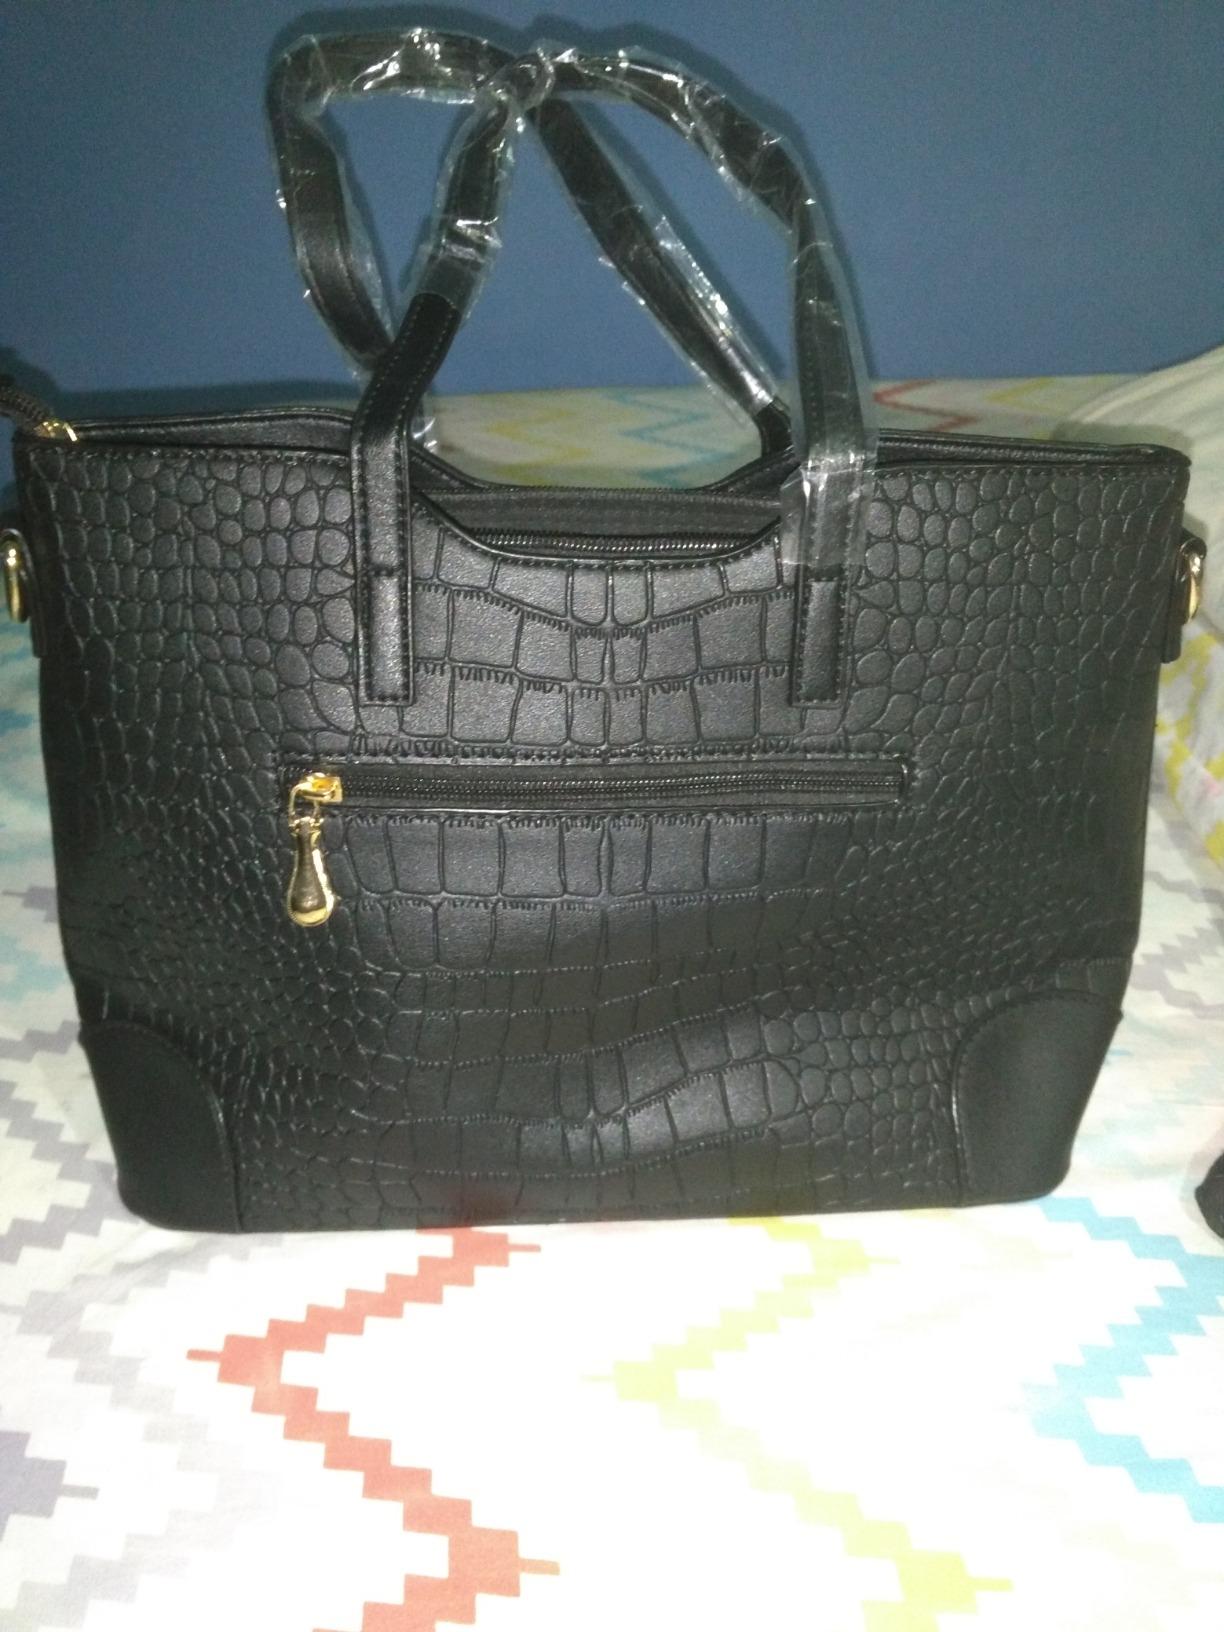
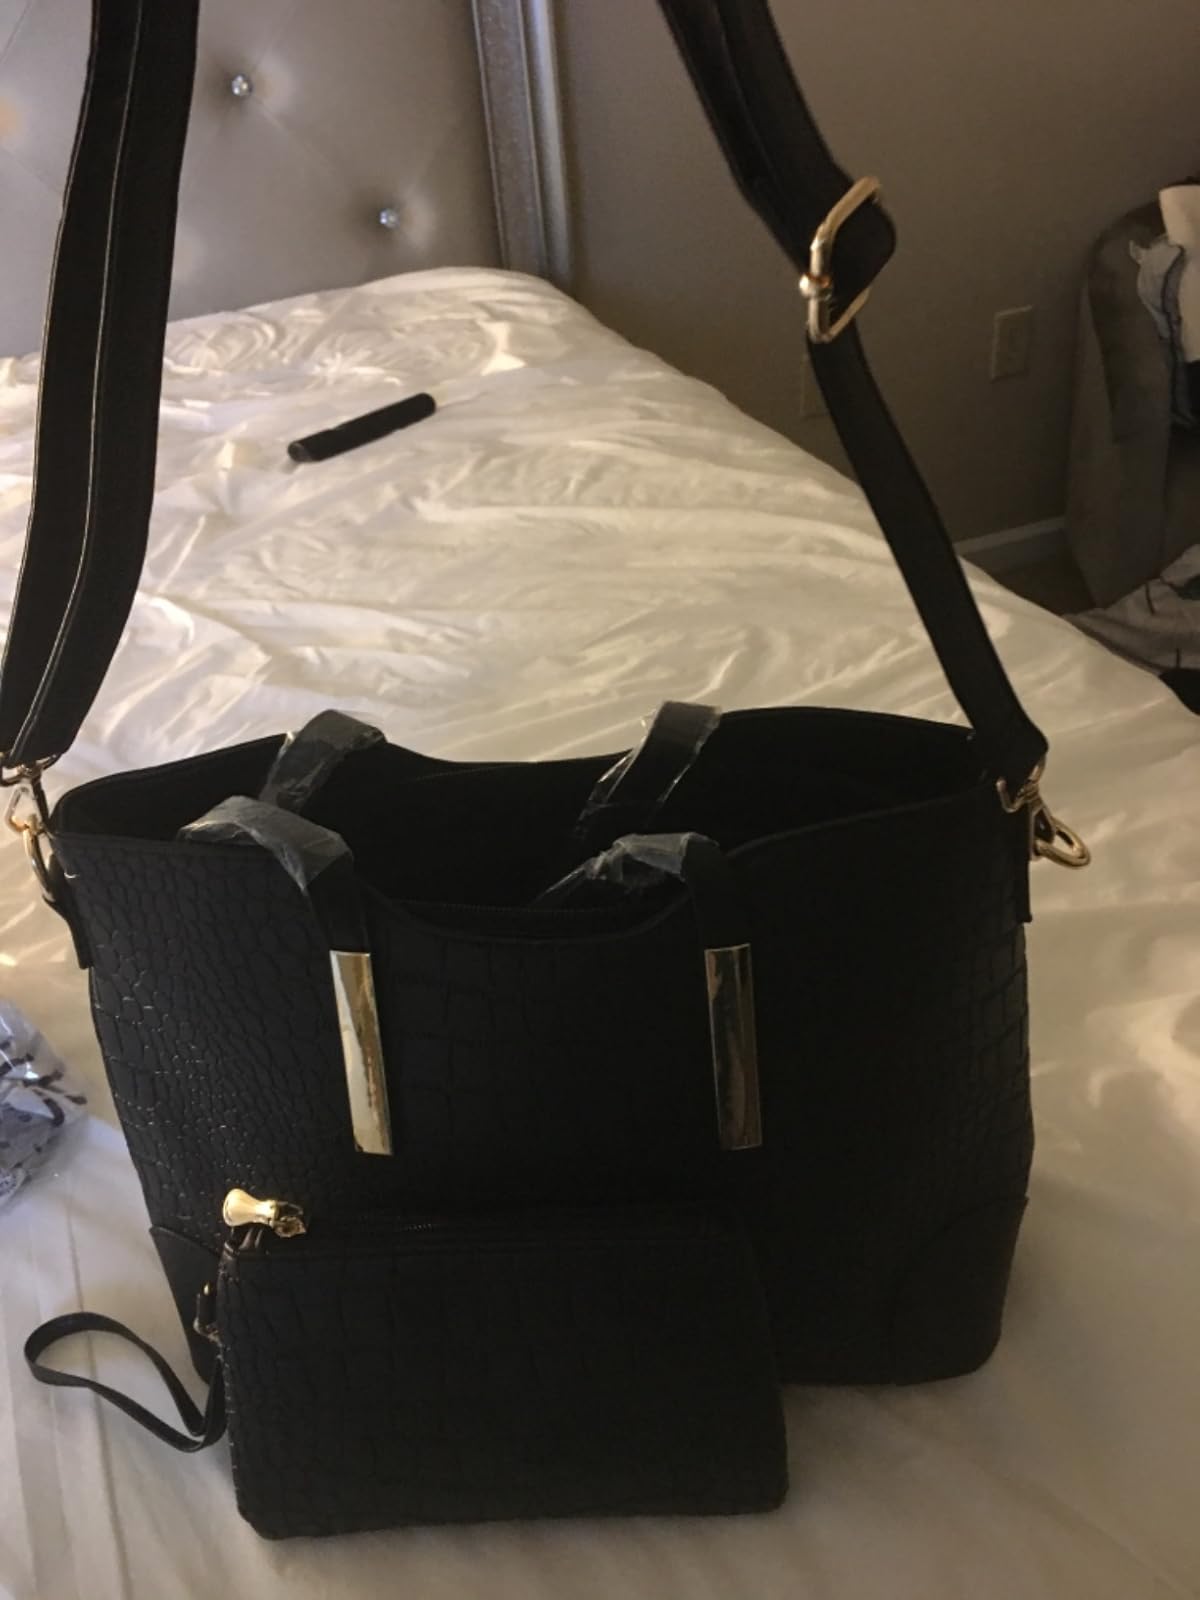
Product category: accessories_handbag
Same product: yes